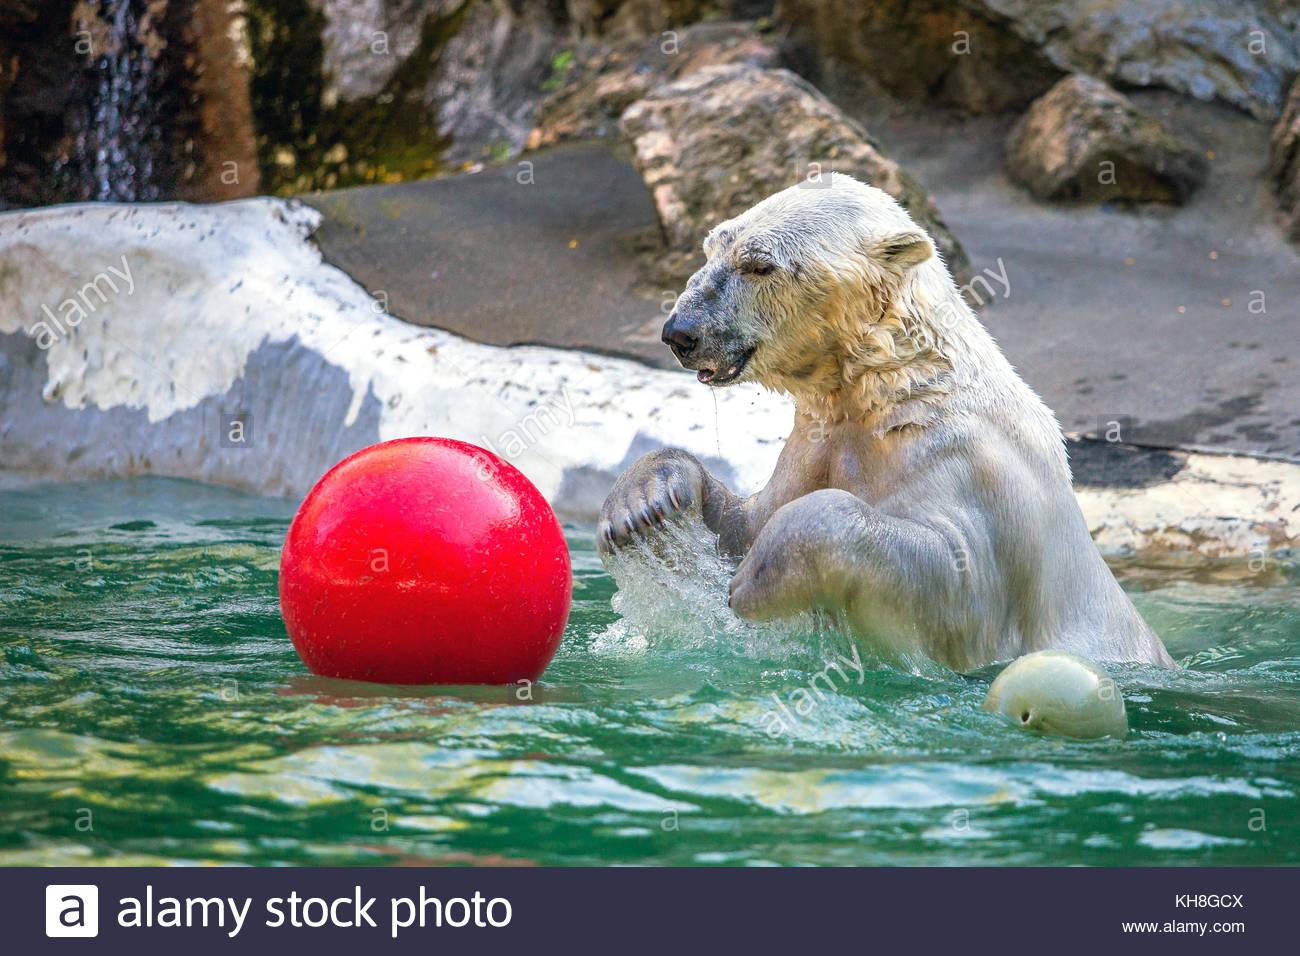
polar bear in the wild
Relation: Subjective